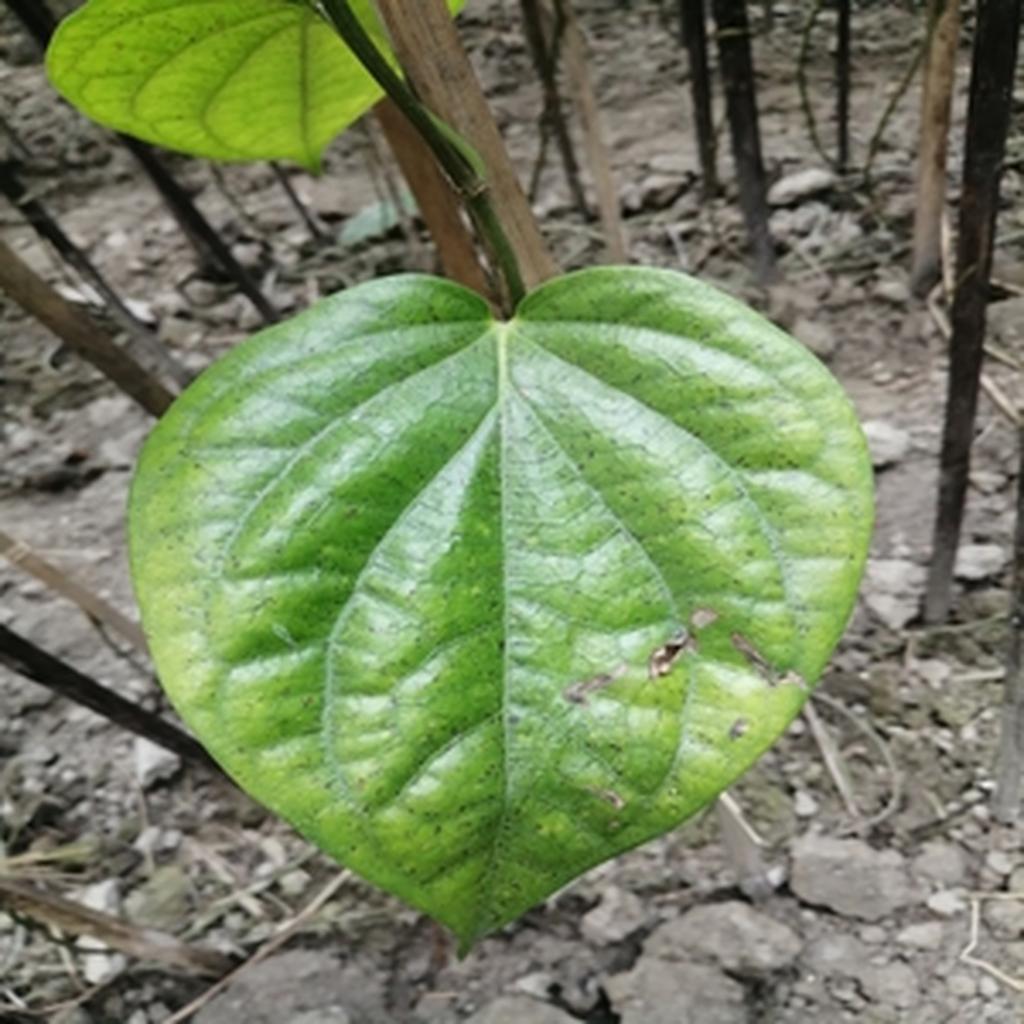
Label: Leaf_Spot